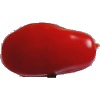
Label: Tomato 2